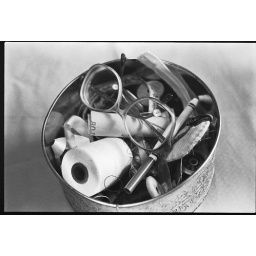
sewing kit and eye glasses in silver container